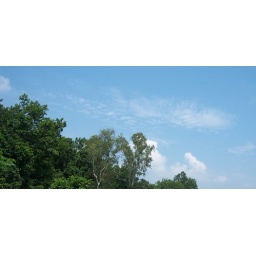
Shot with Kodak Easyshare V1003 at 10 megapixels, ISO400, from a running express train speeding at over 120 kmph